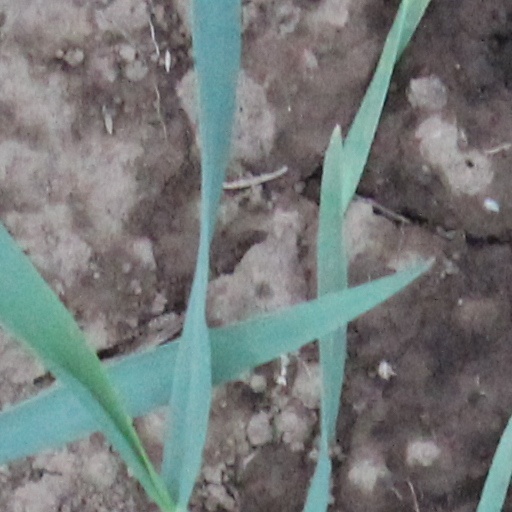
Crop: wheat